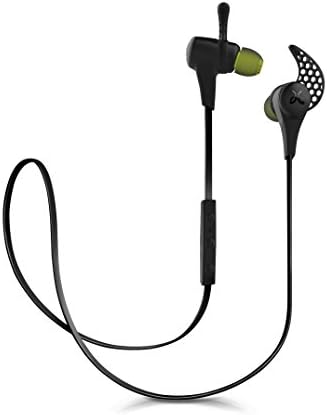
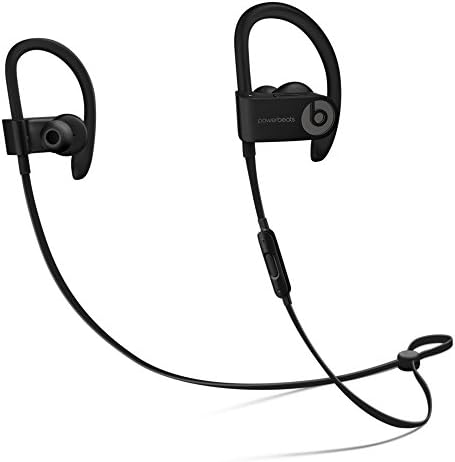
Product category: headphones
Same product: no